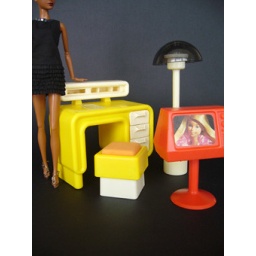
Some Vintage Barbie furniture, I was dreaming about this in my childhood, on the beach house on Evil bay.